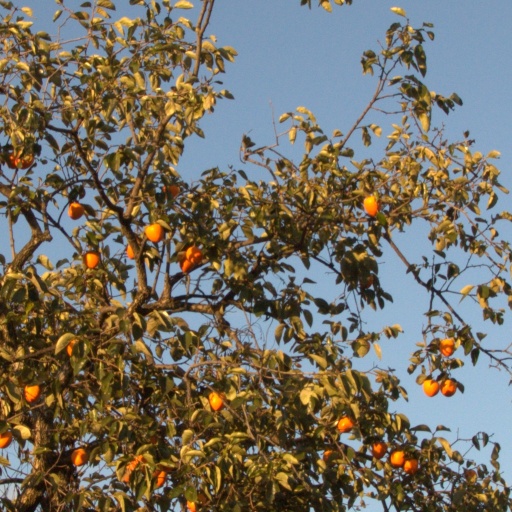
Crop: grape